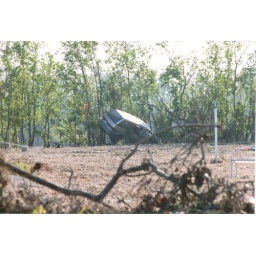
Across a field a van in a tree